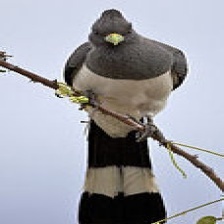
Species: GO AWAY BIRD
Scientific name: CORYTHAIXOIDES CONCOLOR